Zachman Framework

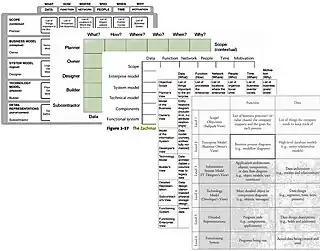
Collage of Zachman Frameworks as presented in several books on Enterprise Architecture from 1997 to 2005.

In addition to John Zachman's original frameworks, various extensions and applications have emerged, often referred to as Zachman Frameworks, though they typically serve as graphical overlays atop the core framework.